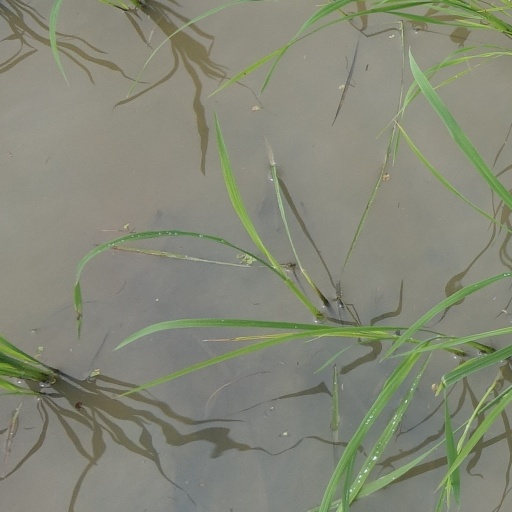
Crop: rice